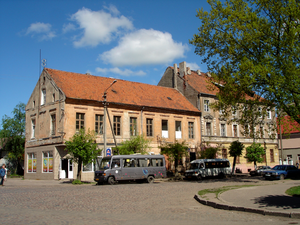
Sovetsk (Kaliningrad oblast)
Sovetsk er en by i Kaliningrad oblast i Rusland, ved Østersøen mellem Polen og Litauen. Byen ligger ved floden Nemunas, og har 40.486 indbyggere. Byen var tidligere en del af Østpreussen, og var da kendt som Tilsit. Byen har været tysk siden 1406 og ved en afstemning i 1919 stemte 95,8 % for fortsat tilhørsforhold til Tyskland, blandt dem også de fleste af de ca. 1000 litauere, som boede i byen. Byen havde i 1939 56.573 indbyggere. I januar 1945 blev byen efter svære kampe, som førte til ødelæggelse af 80% af byens bygninger, indtaget af Den røde hær, efter de tyske indbyggere var flygtet.